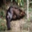
Label: beaver